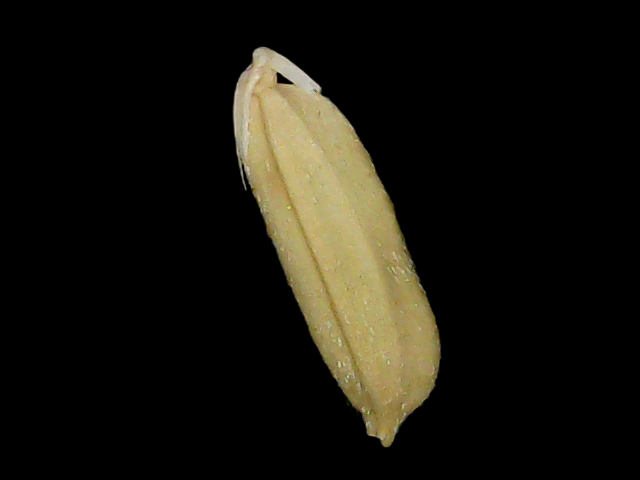
Rice variety: Br23